Gunpowder, Queensland

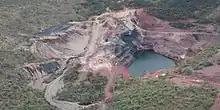
Aerial view of Mount Oxide main mine area, 2011

Mount Oxide was discovered by Ernest Henry in 1882. Owing to the remote location, little mining took place until the 1920s.